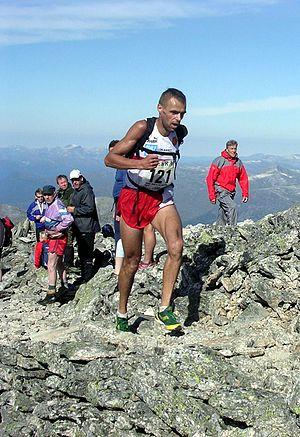
La montée du Skåla est une course de montagne reliant le village de Loen au sommet du Skåla en Norvège. Elle a été créée en 2002.